Varaha

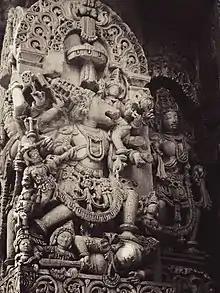
Varaha tramples the killed demon Hiranyaksha with Bhumi on his shoulder, Hoysaleshvara Temple.

In an instance in the "Mahabharata" after raising the earth, Vishnu as Varaha, shakes his tusk and three balls of mud fall in the South, which he declares as the three "pinda"s (riceballs) to be given to the Pitrs (ancestors). Varaha's association with the three "pinda"s is reiterated in later texts like the epic's appendix "Harivamsa", the "Vishnudharmottara Purana" and the "Brahma Purana". This tale constitutes the mythology of "Pitr-yajna" or Shraddha, sacrifice to the ancestors.